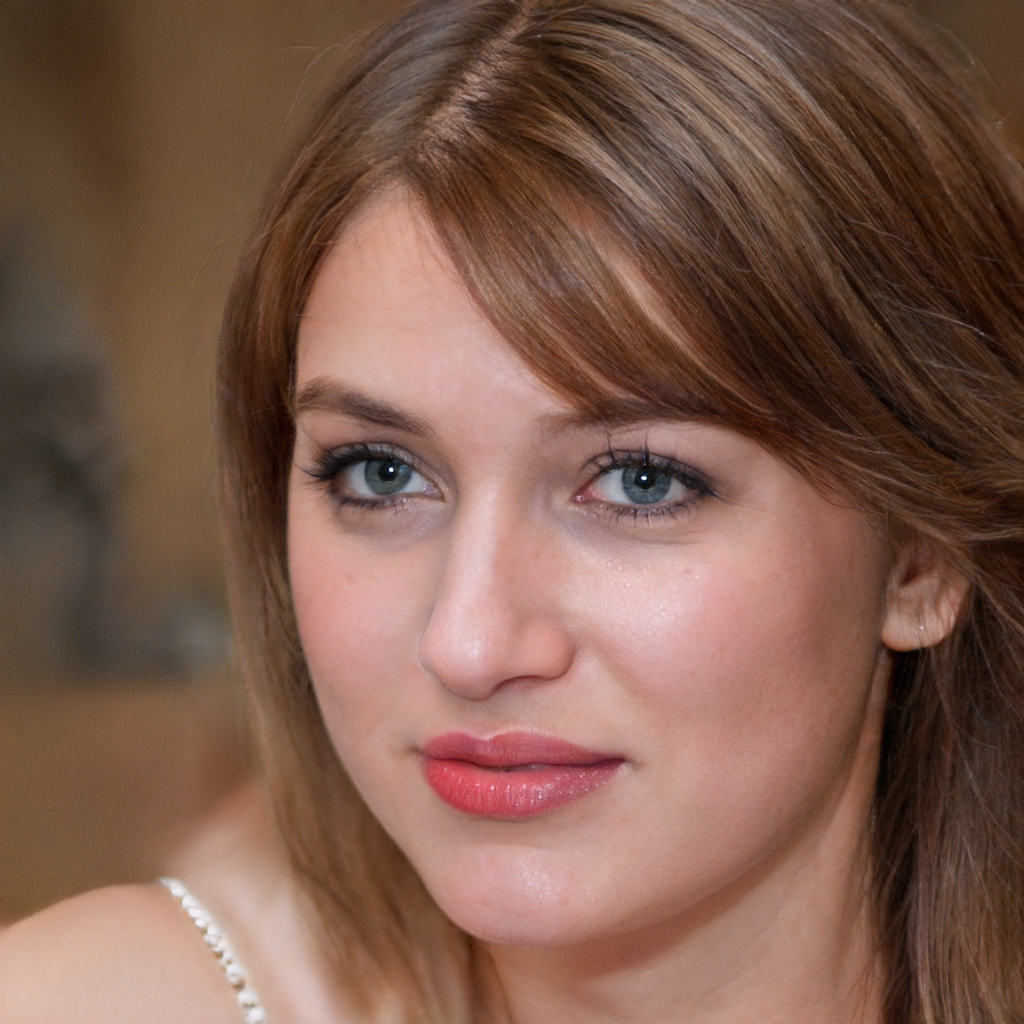
Portrait style: Real Portrait